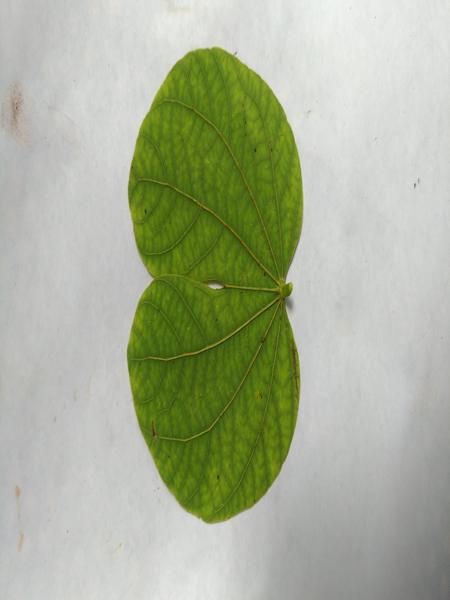
Plant: Kambajala